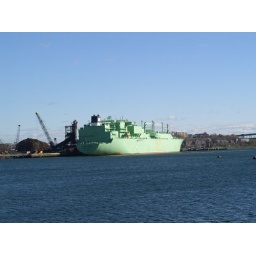
A very big, very green ship, docked in Everett, as seen from the ballfields by the water in Charlestown.